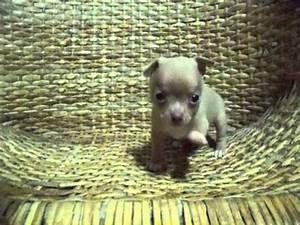
dog